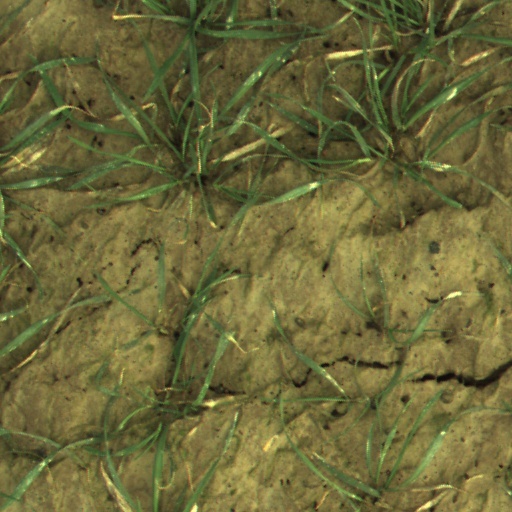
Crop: wheat